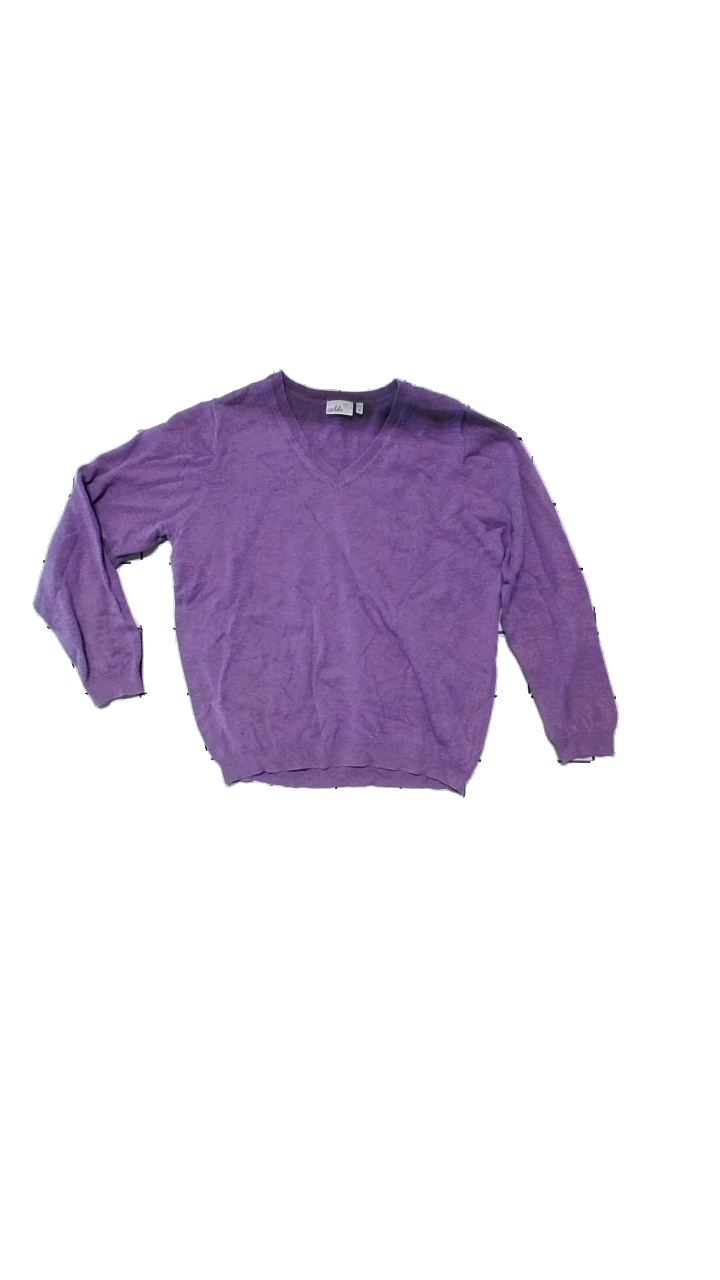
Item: Top (Ladies)
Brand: Isolde
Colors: Purple
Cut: Regular
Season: All
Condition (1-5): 3
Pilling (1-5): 2
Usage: Export
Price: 50-100